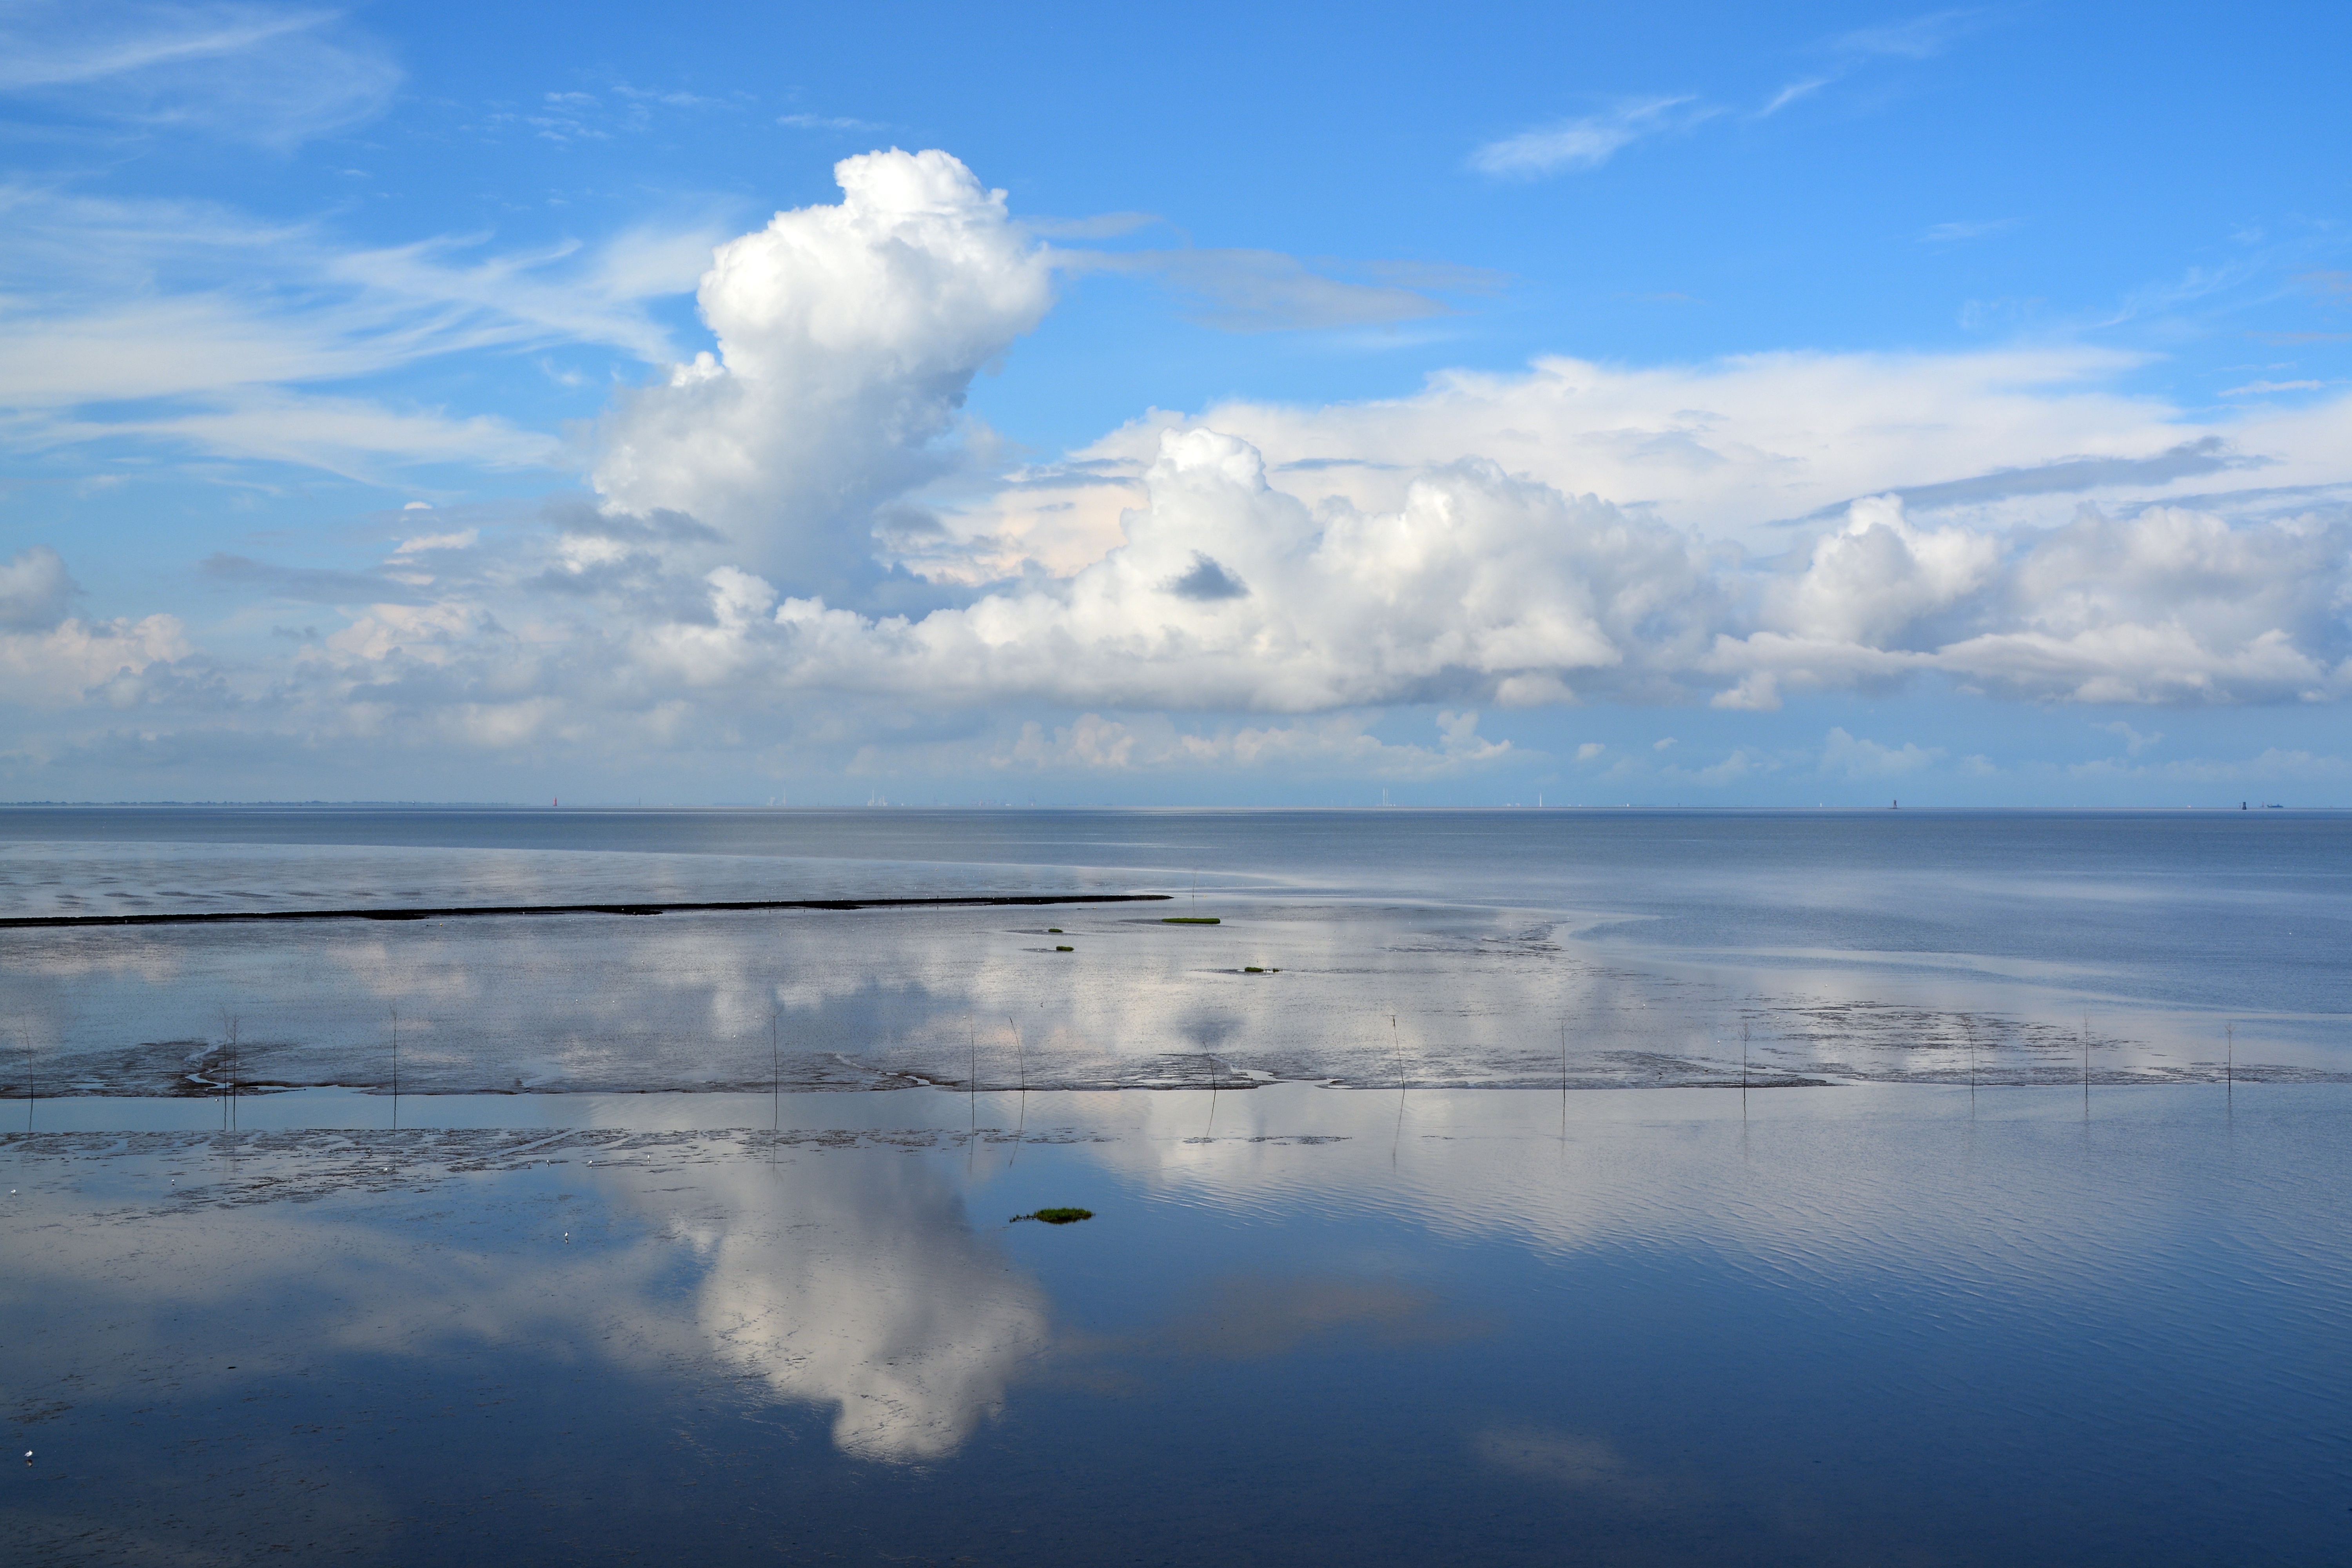
sea, coast, water, nature, ocean, horizon, marsh, cloud, sky, sunrise, sunlight, morning, shore, wave, lake, dawn, atmosphere, dusk, reflection, blue, arctic, body of water, clouds, wetland, loch, mirroring, arctic ocean, meteorological phenomenon, mudflat, natural environment, atmospheric phenomenon, atmosphere of earth